Fresne-le-Plan

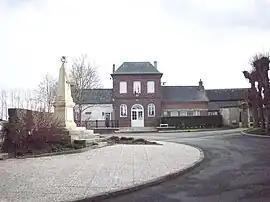
The town hall in Fresne-le-Plan

Fresne-le-Plan is a commune in the Seine-Maritime department in the Normandy region in north-western France.